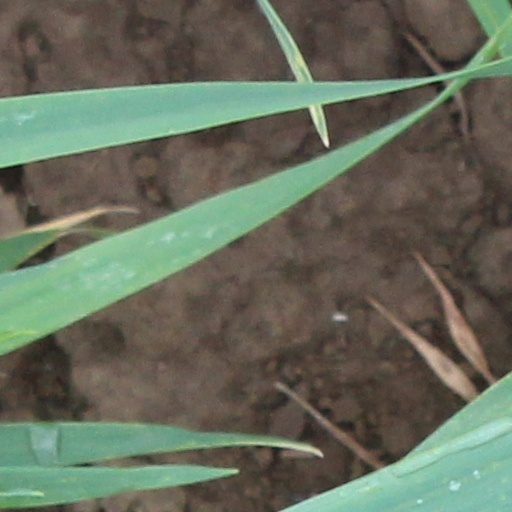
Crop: wheat